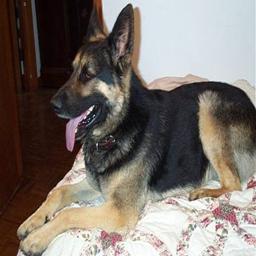
Animal: dogs